Serenia City

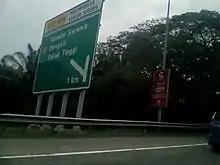
PLUS highway Serenia interchange

Serenia City (etymology from "Serene" which is the translation of Tenang in English) is a township in Dengkil township in Sepang District, Selangor, Malaysia. Serenia is located near Salak Tinggi. The area was formerly known as Ampar Tenang Estate and started out as the tea, rubber and current palm oil plantation. In 2016, the estate started to turn into a freehold township that is developed by Sime Darby Properties. The township has an area of 2370 acres and is divided into 5 precincts which are Cipta, Citra, Aman, Bayu and Puncak, targeted to cater to 60,000 residents in 2035.